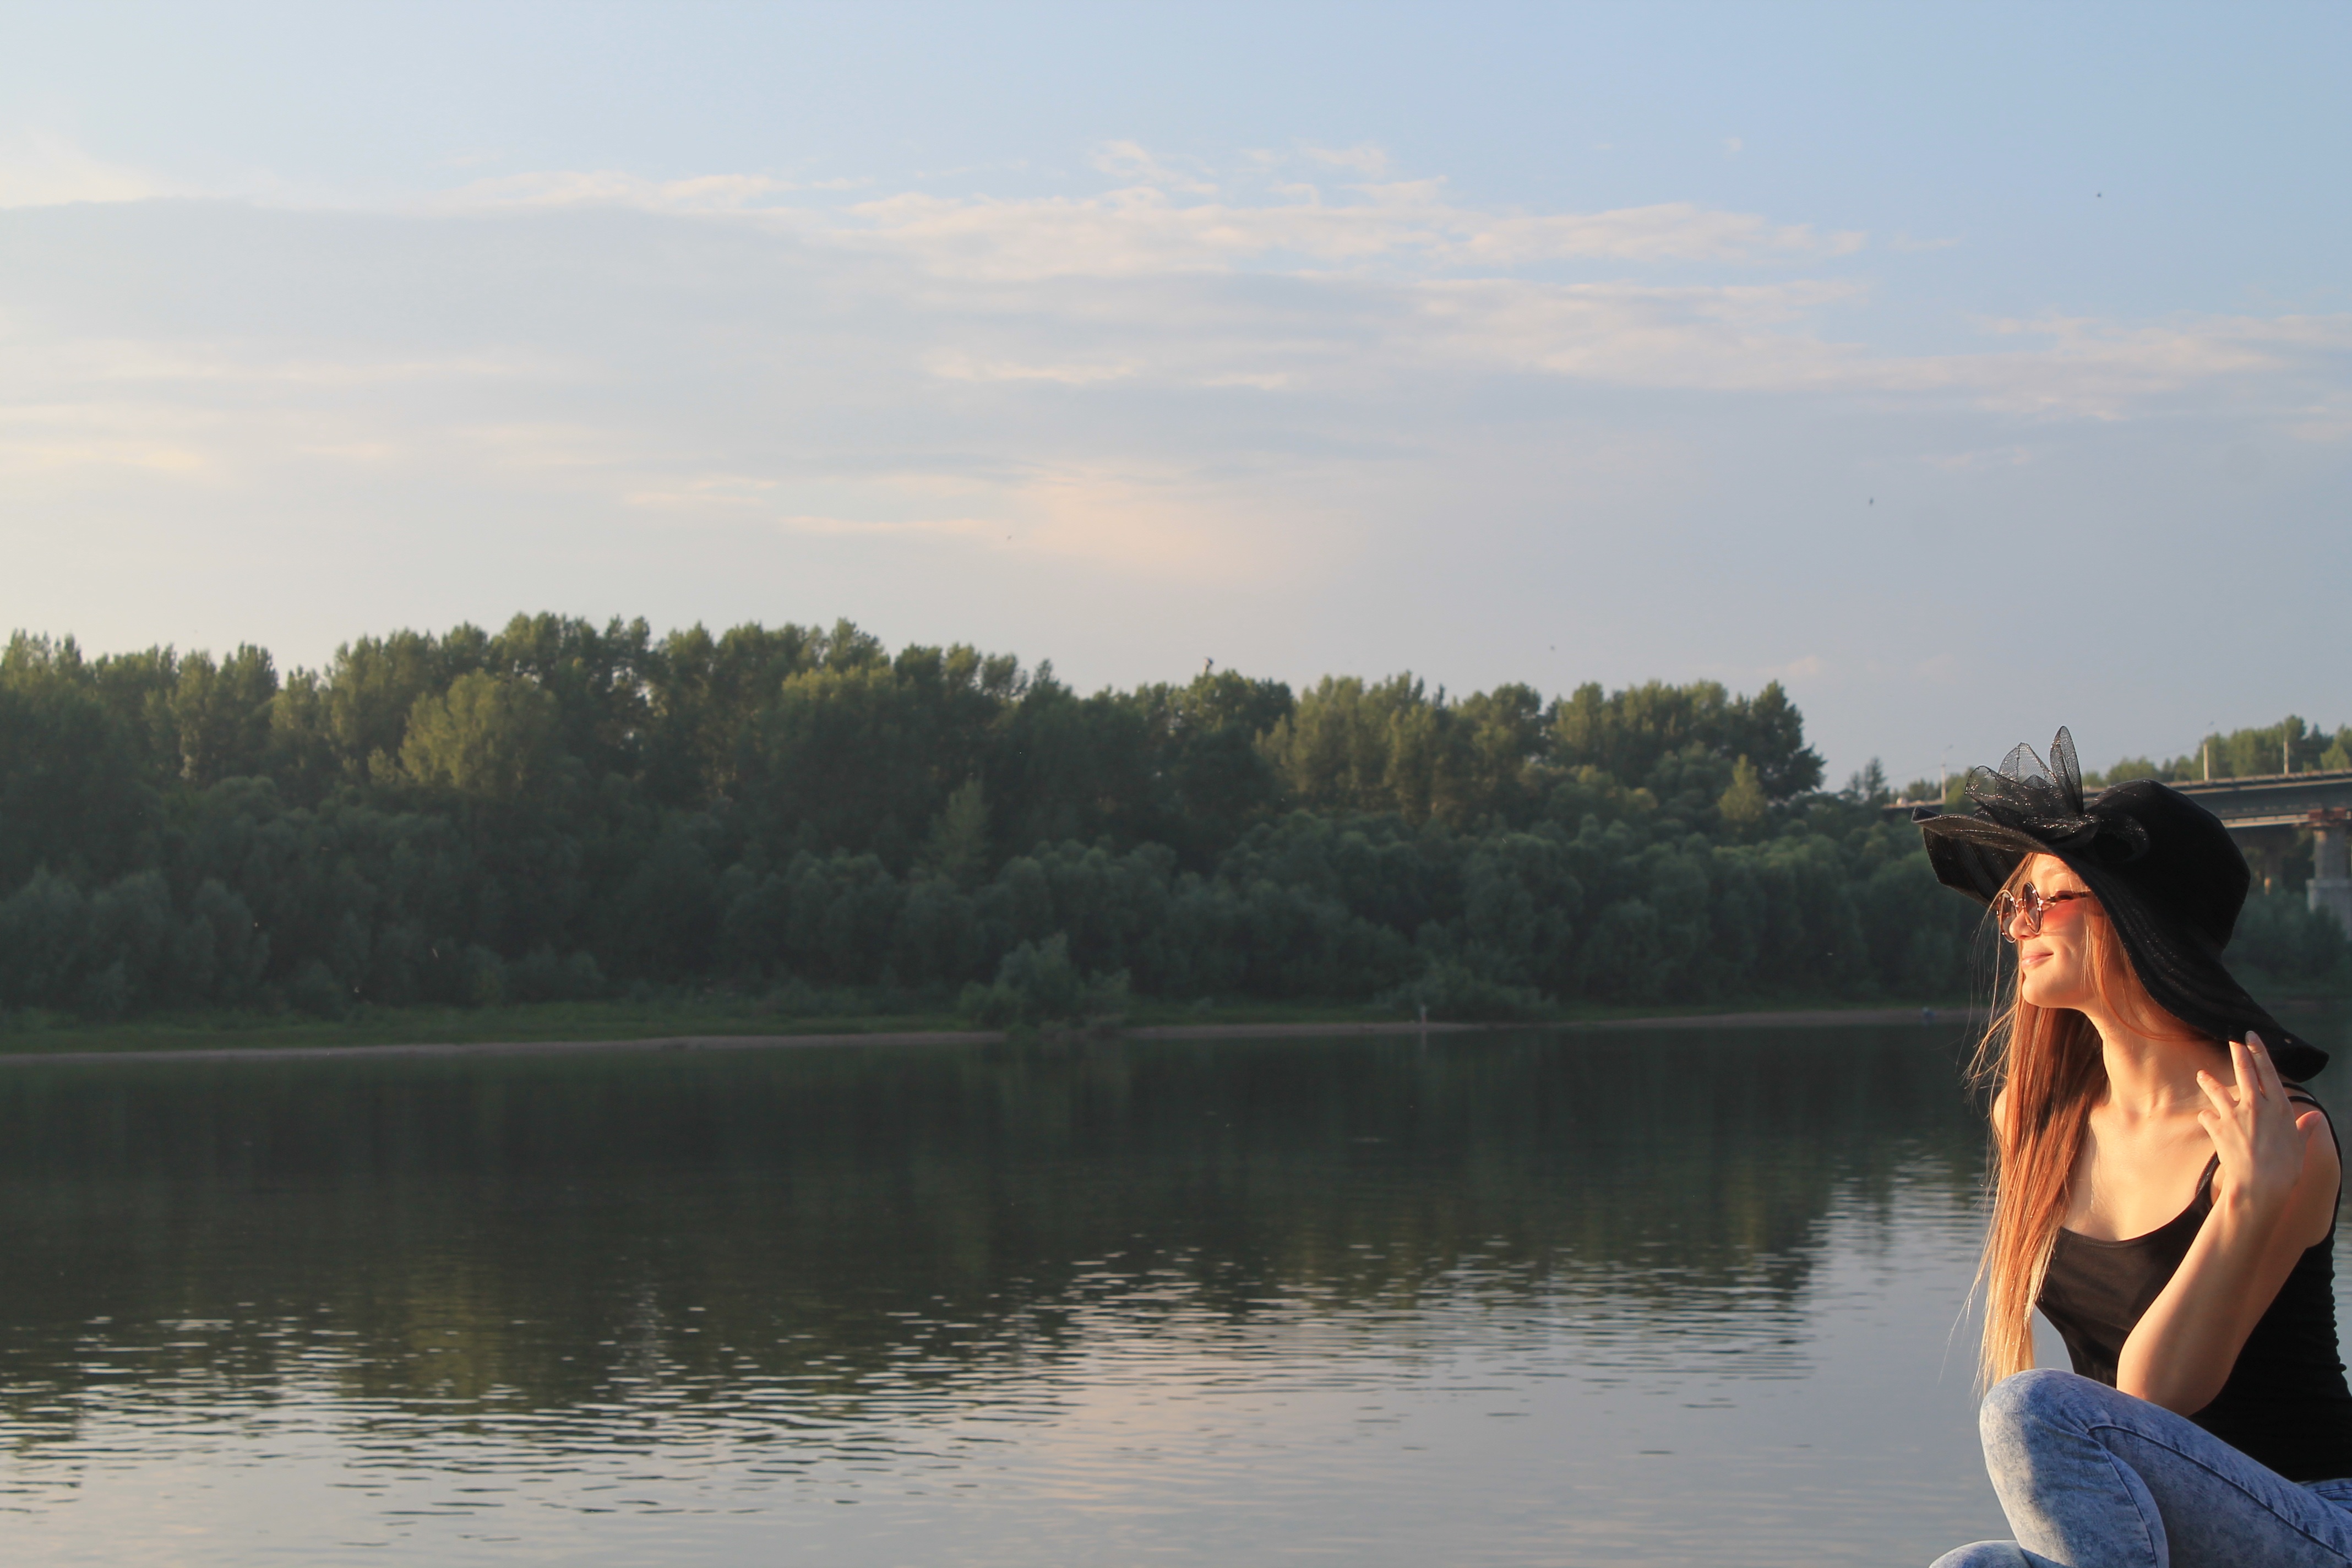
sea, water, nature, girl, woman, sunlight, morning, shore, lake, river, summer, vacation, model, reflection, youth, fashion, reservoir, smile, body of water, joy